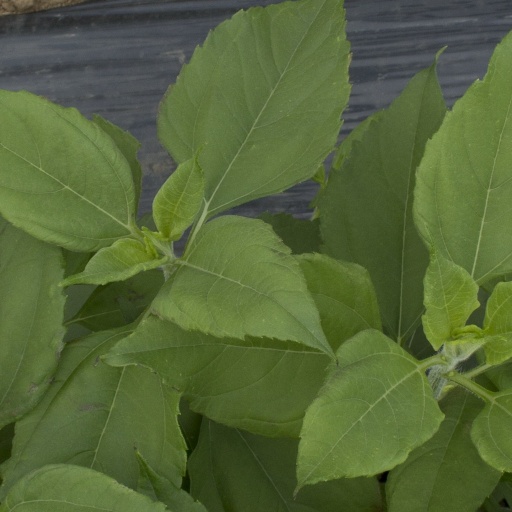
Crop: Jerusalem artichoke